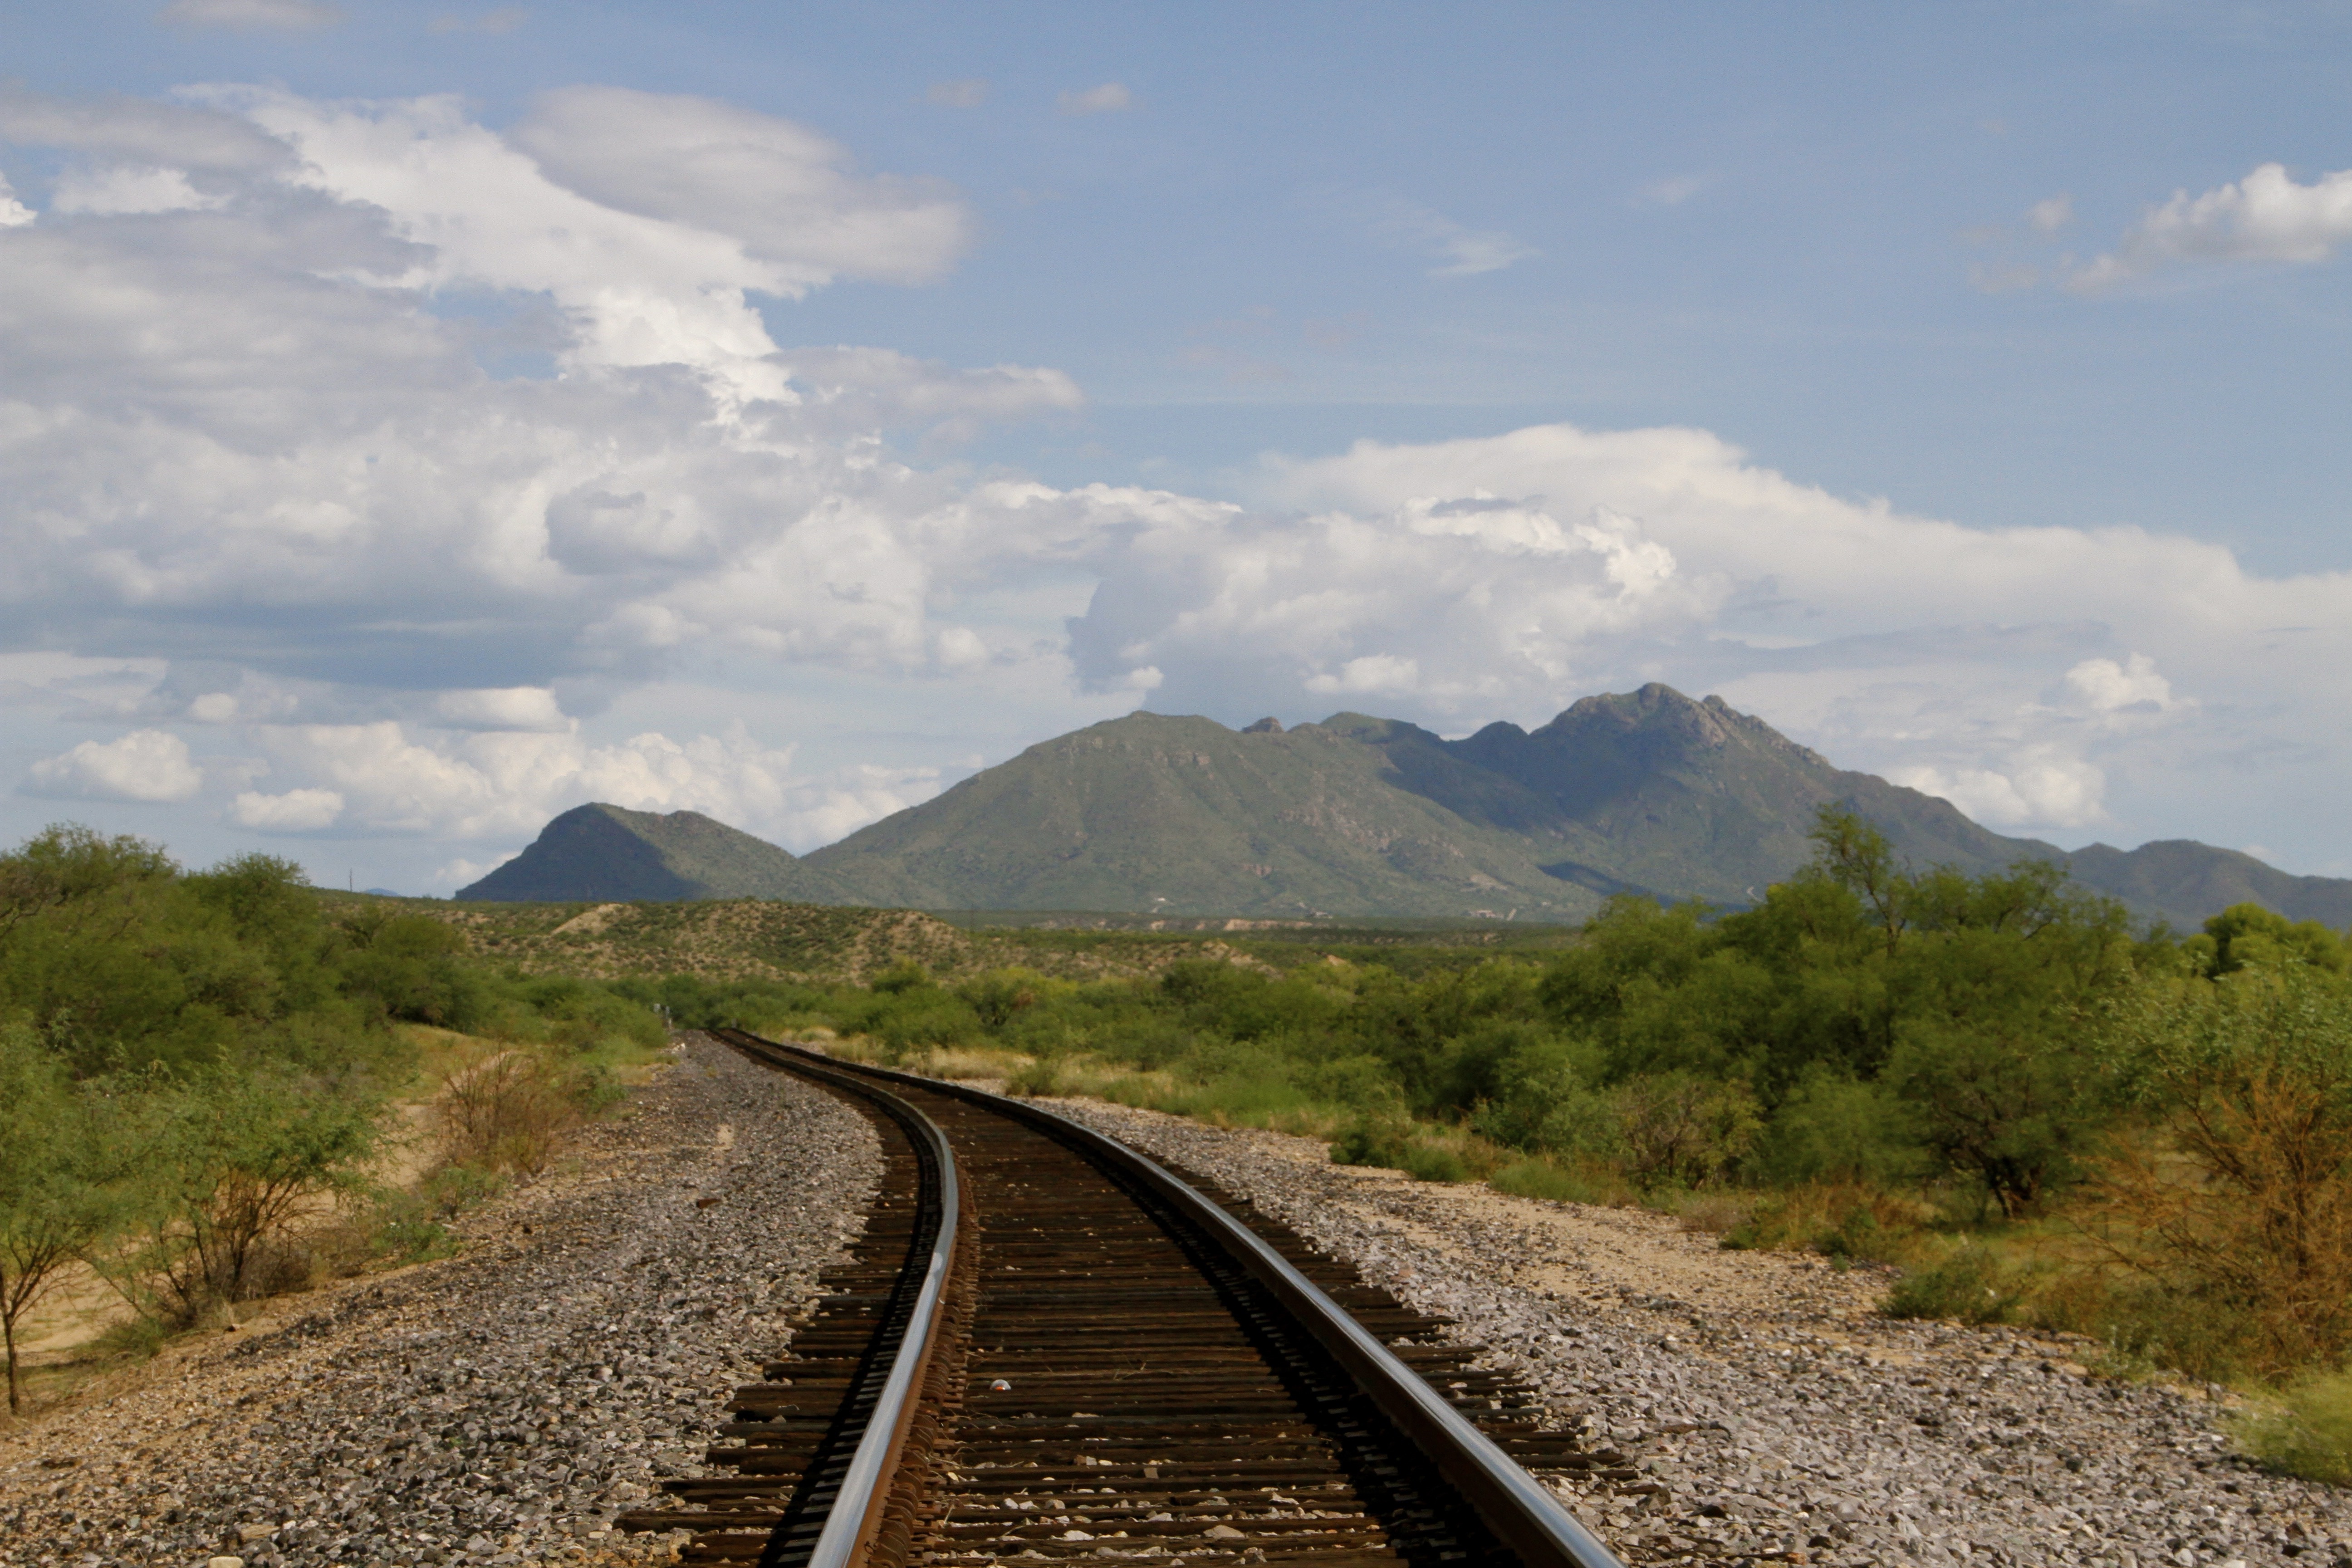
landscape, outdoor, mountain, track, railway, road, field, hill, desert, highway, train, valley, transport, highland, clouds, mountains, infrastructure, train tracks, rail transport, rural area, mountain pass